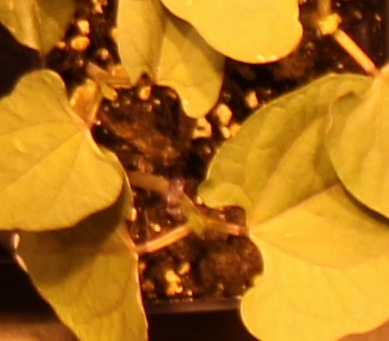
Label: Blackbean